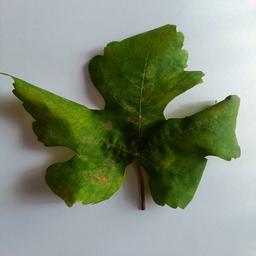
Label: Powdery Mildew